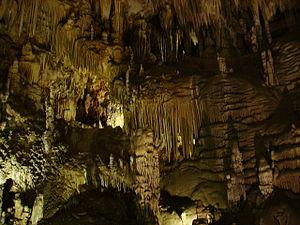
La grotte de Nerja est située en communauté autonome d'Andalousie, dans la localité de Maro appartenant à la commune de Nerja.